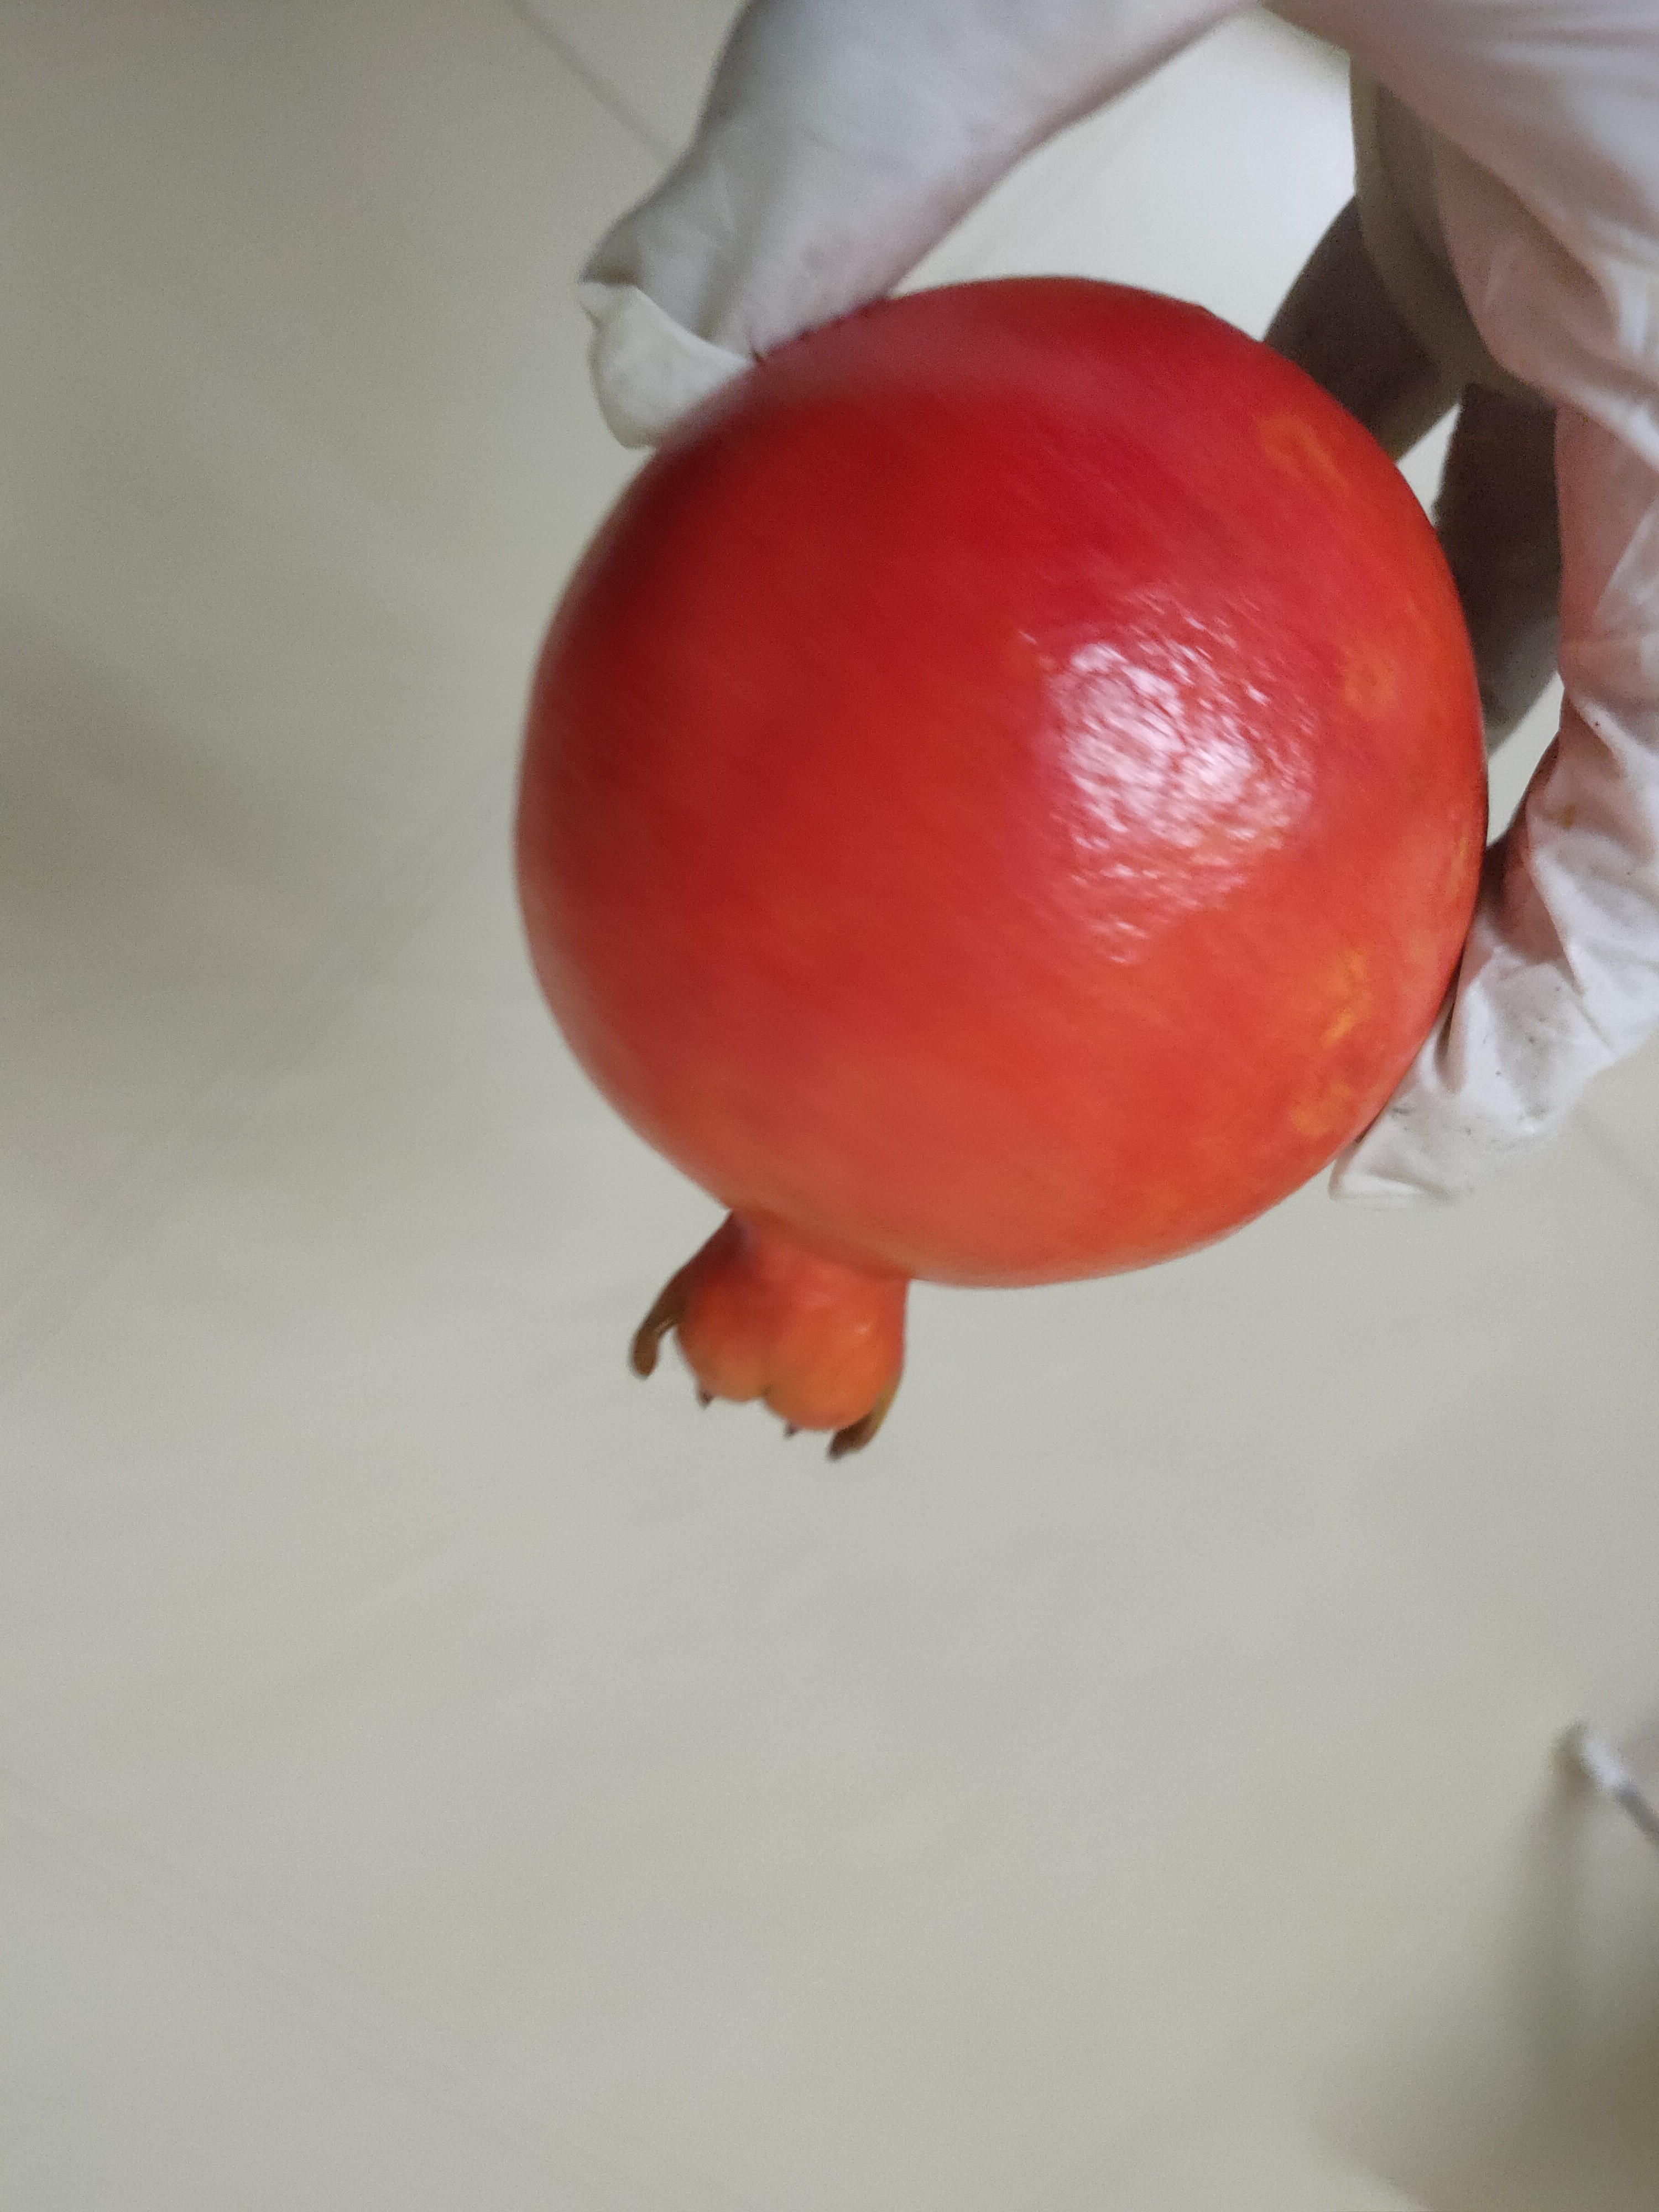
Fruit: Pomegranate
Quality: Good